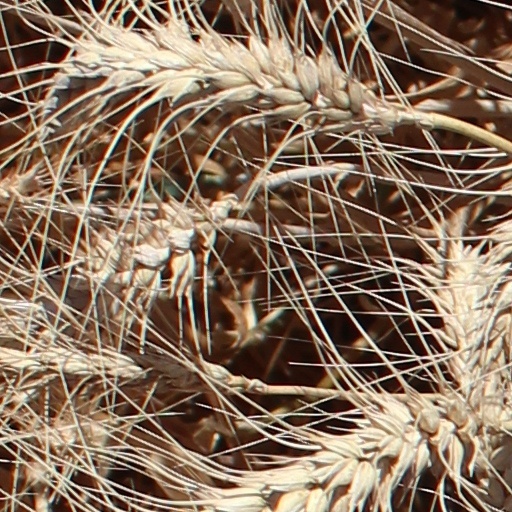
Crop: wheat